Scipione Riva-Rocci

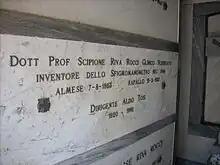
The tomb of Riva-Rocci

Riva Rocci's major contribution to medicine was the invention of an easy-to-use version of the mercury sphygmomanometer which measured brachial blood pressure. The key element of this design was the use of a cuff that encircled the arm; previous designs had used rubber bulbs filled with water or air to manually compress the artery or other technically difficult methods to measure pressure.